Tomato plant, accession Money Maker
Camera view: tilt-top (135 deg); turntable rotation: 60 degrees
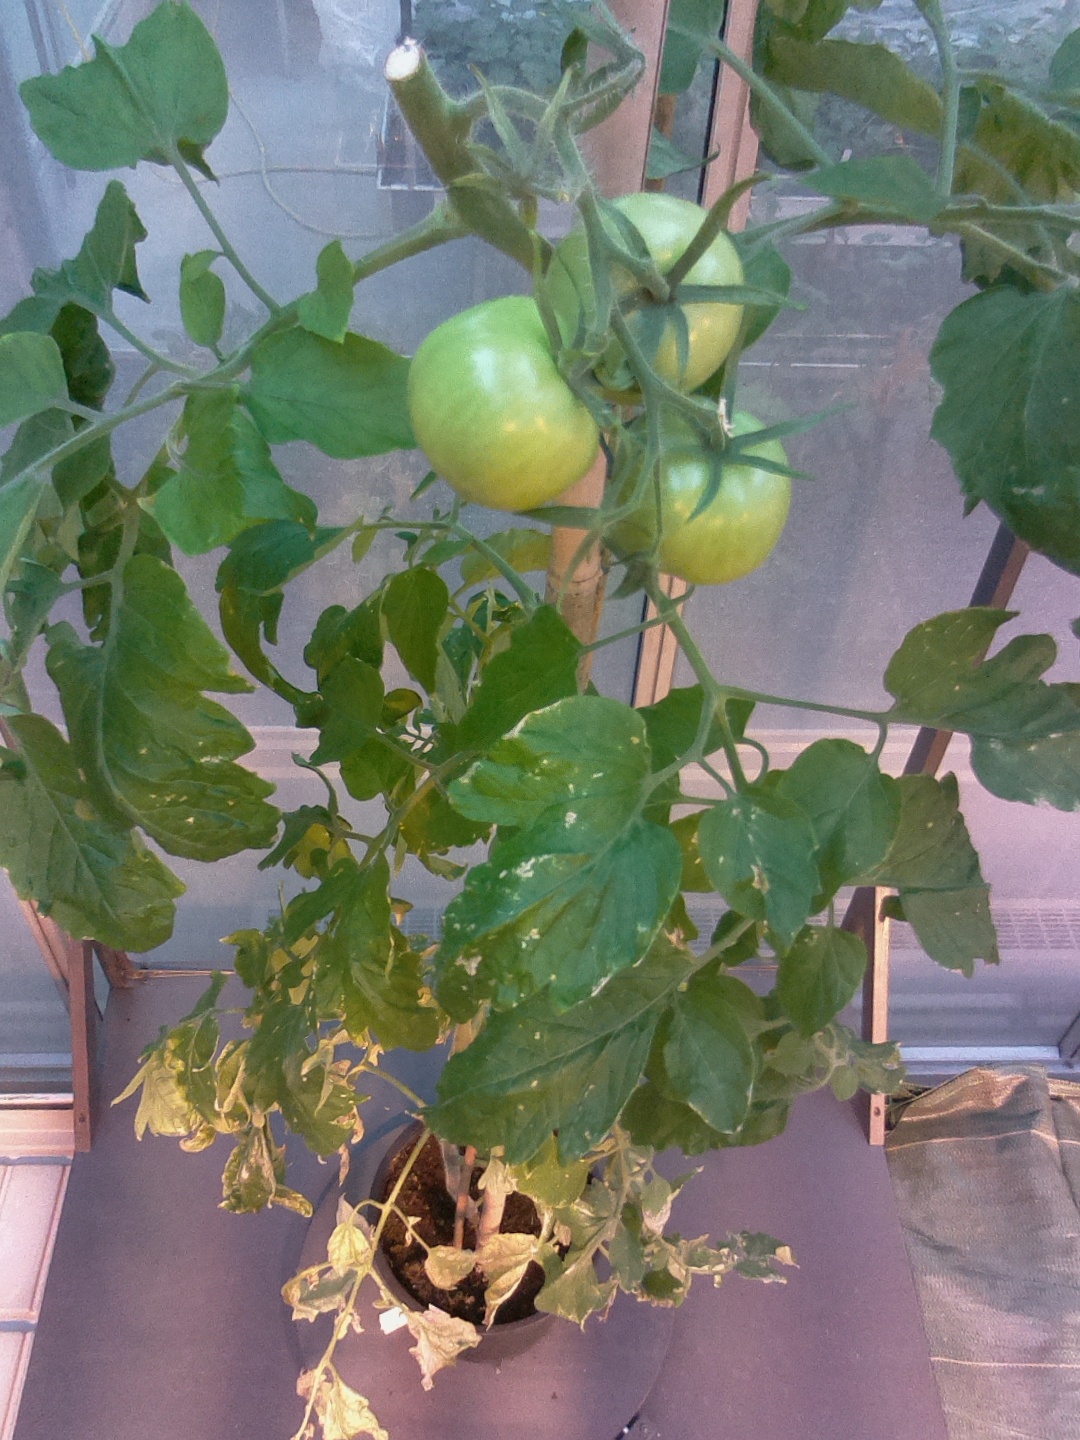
BBCH growth stage 77: 70%-80% of final fruit size